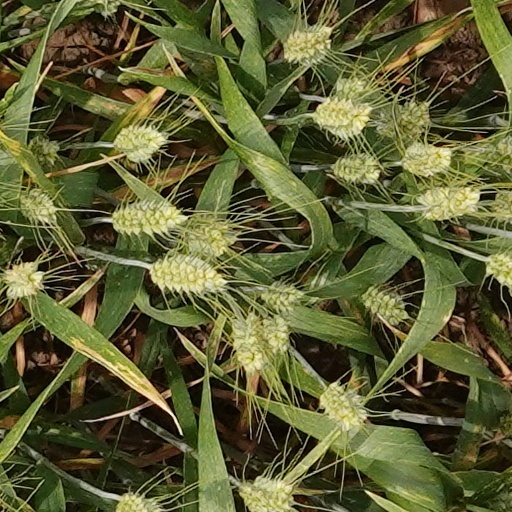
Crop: wheat